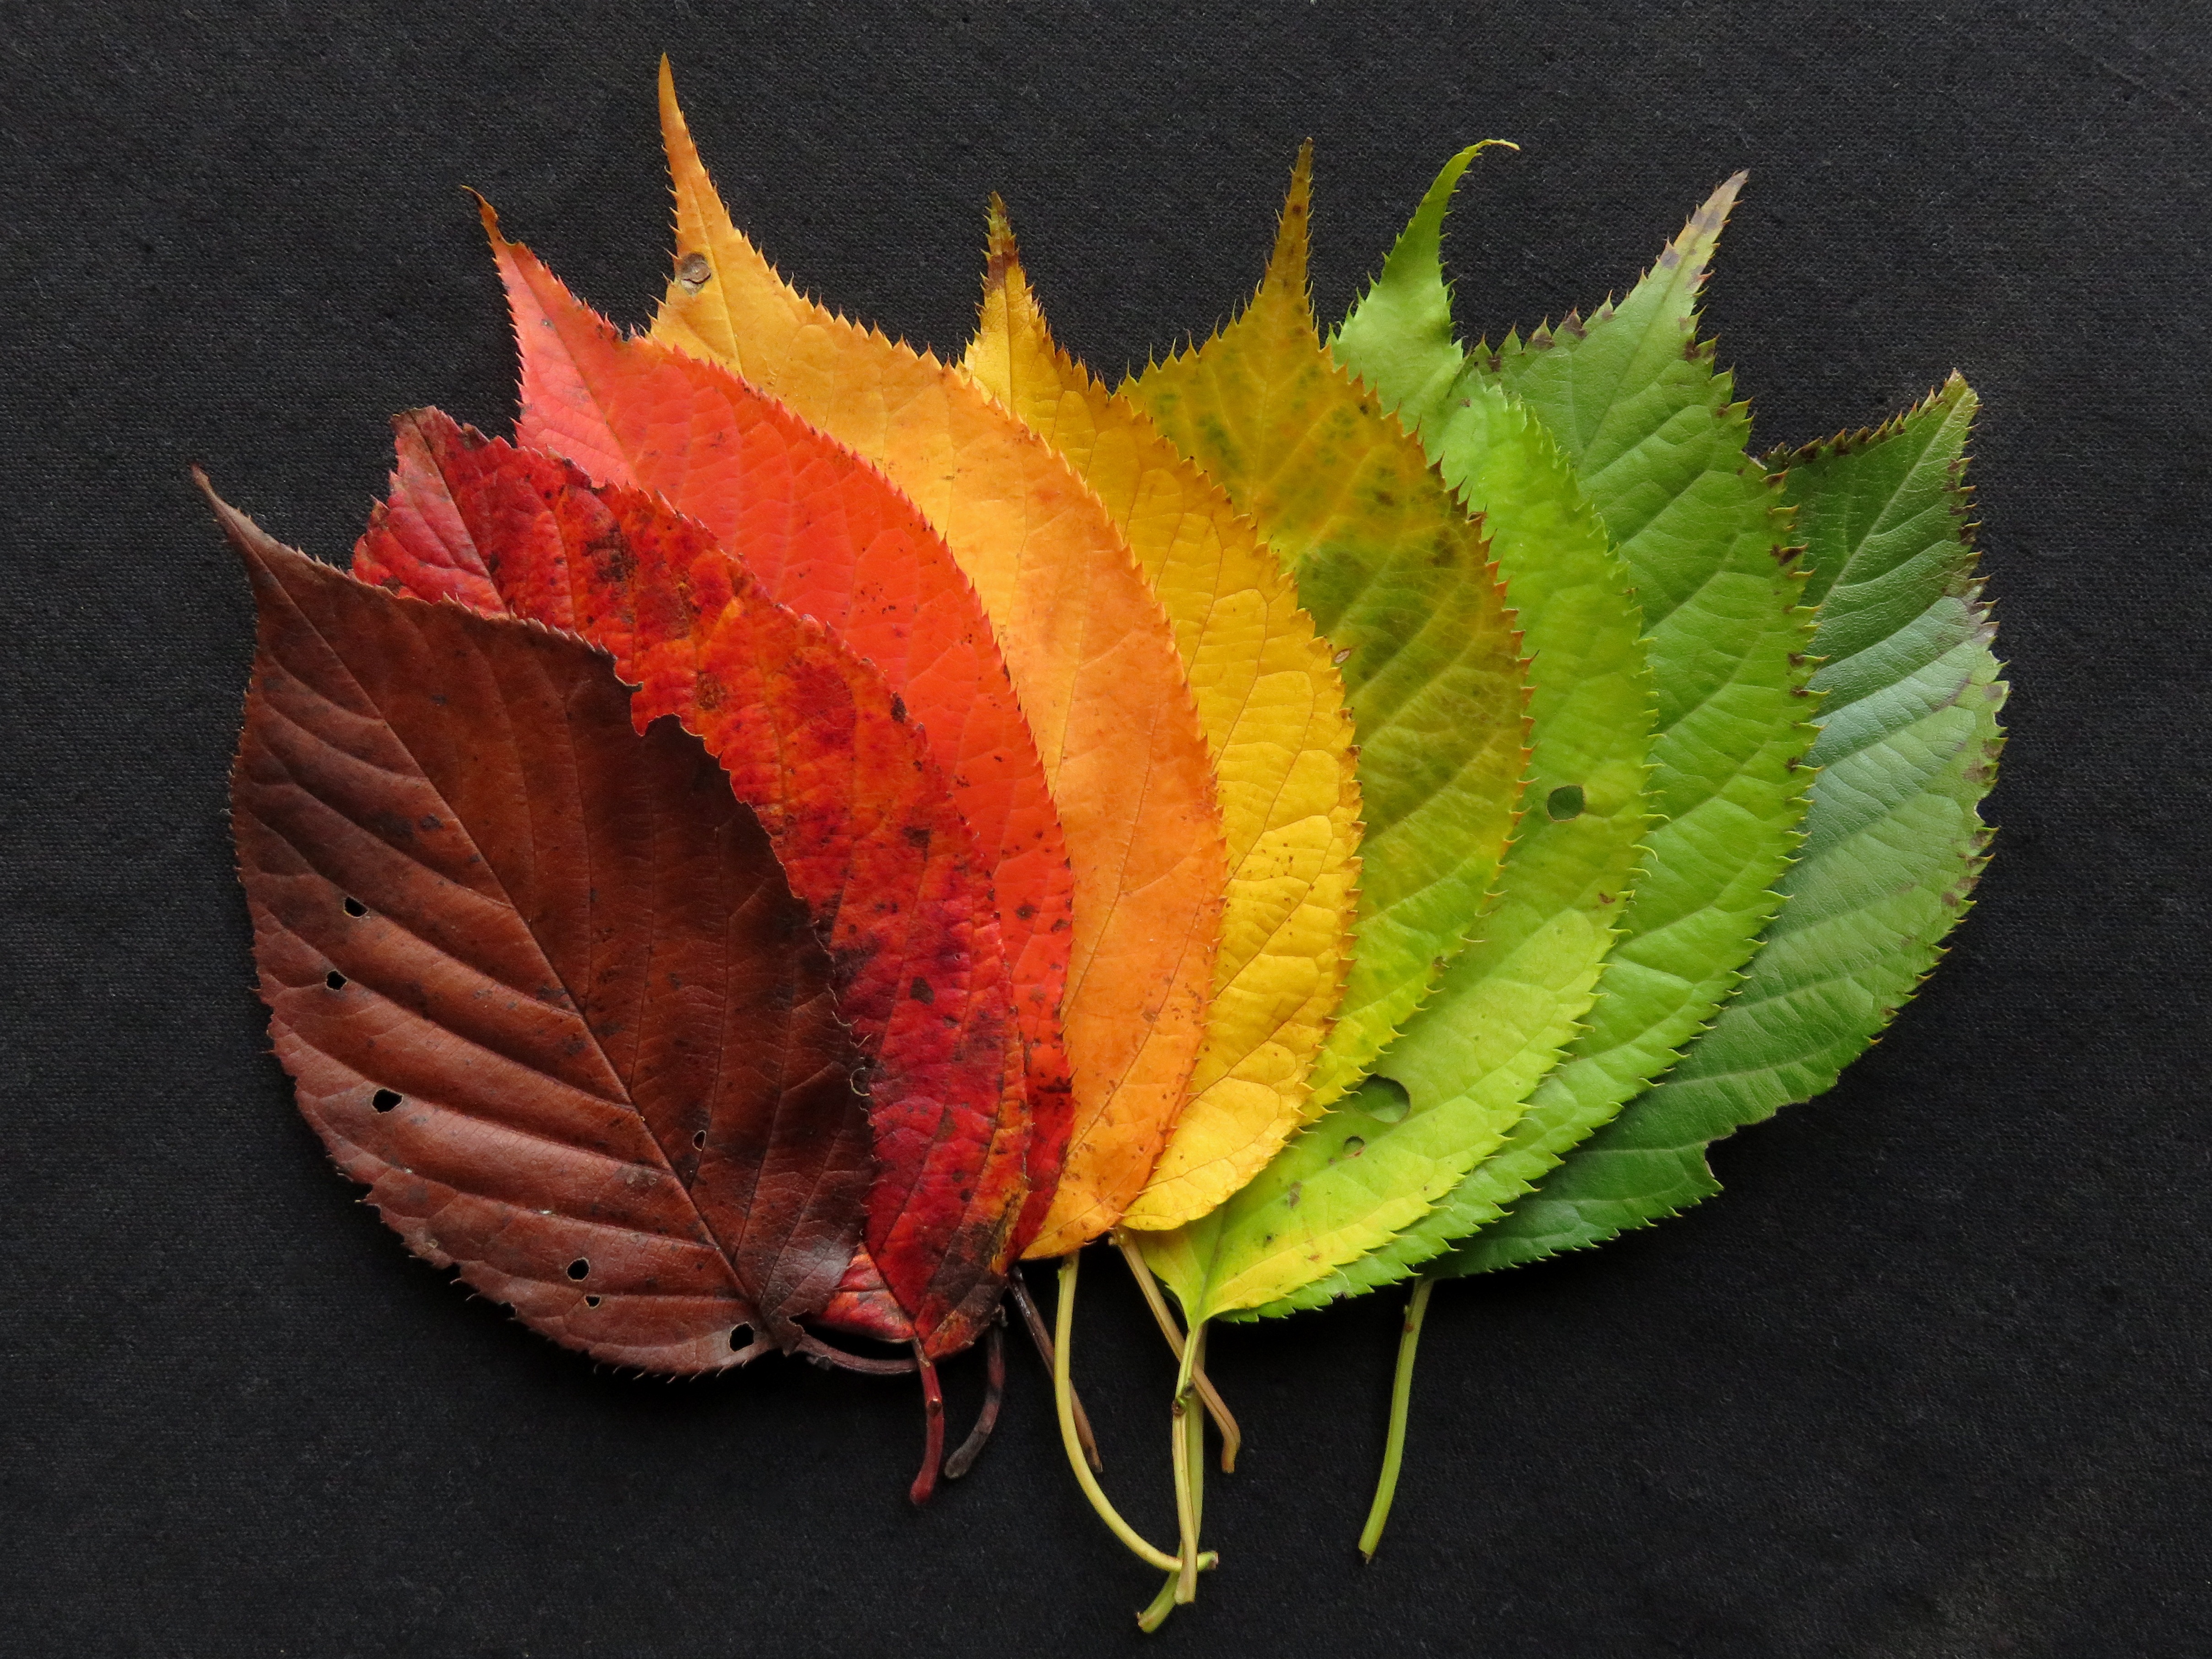
plant, leaf, fall, flower, red, produce, colourful, color, autumn, colorful, yellow, flora, maple leaf, leaves, autumn leaves, fall foliage, fall leaves, macro photography, flowering plant, land plant